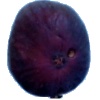
Label: fig